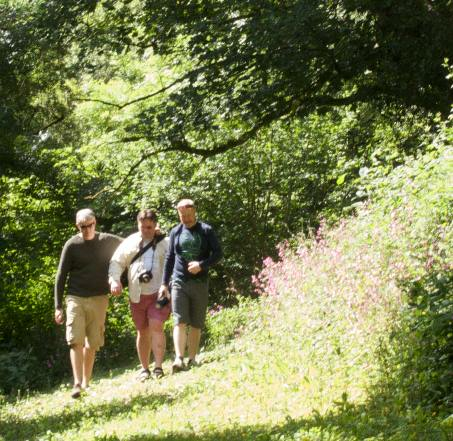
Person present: Yes